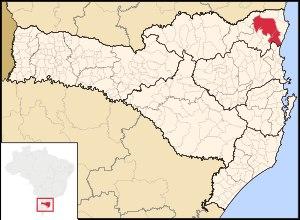
La région métropolitaine Nord/Nord-Est de Santa Catarina fut créée en 1998 par la loi n°162 de l'État de Santa Catarina, dissoute en 2007 par la loi n°381 de l'État de Santa Catarina et recréée à l'identique en 2010 par la loi n°495.